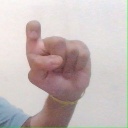
अक्षर: इ